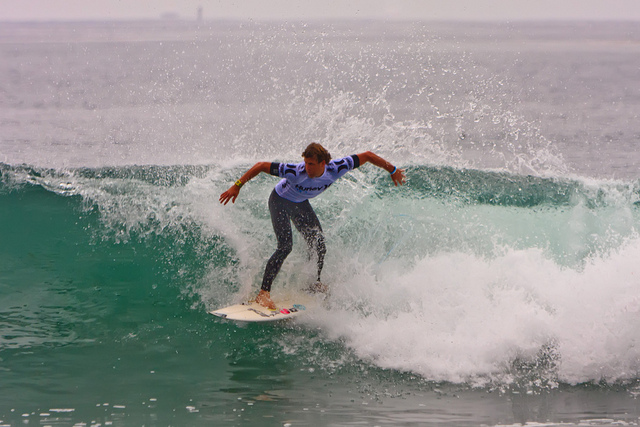
user: Given an image and a question. Answer the question in a short answer. Question: Where is this person surfing? Short Answer:
assistant: ocean